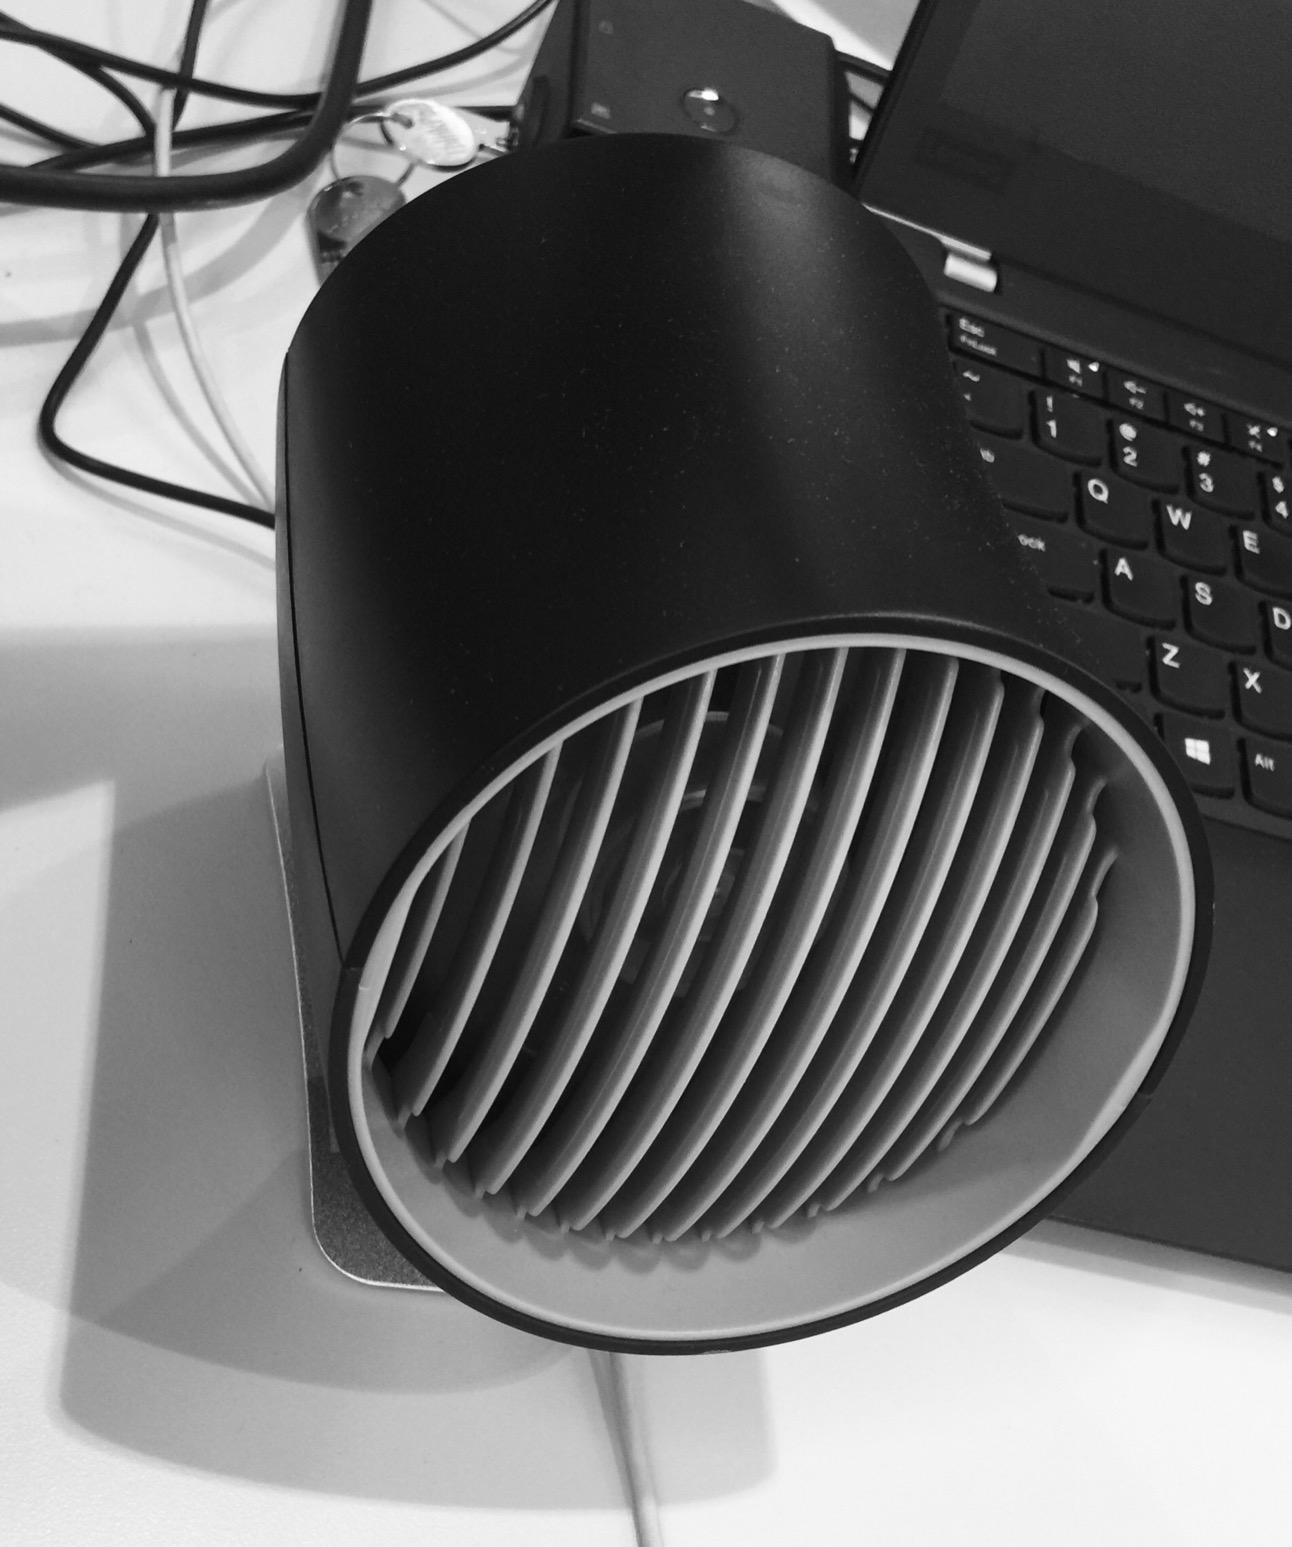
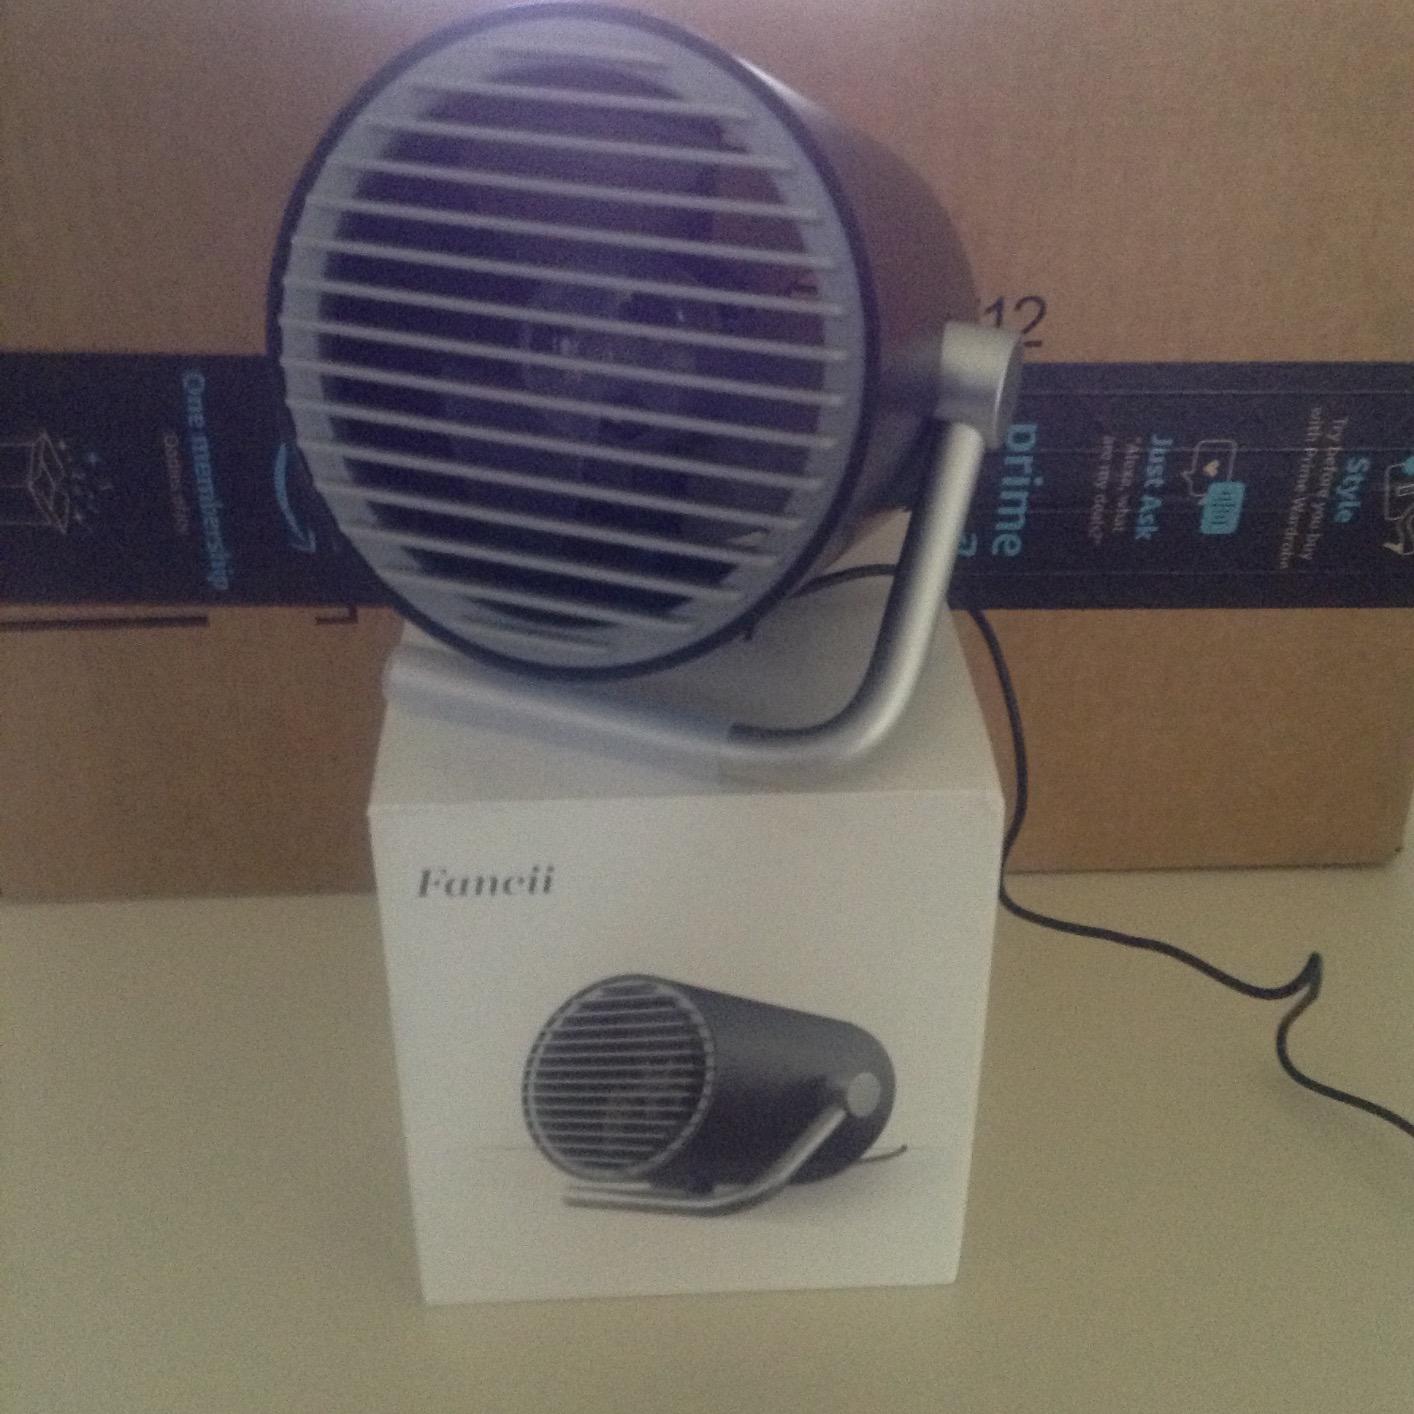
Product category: fan
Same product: no